1978 in India

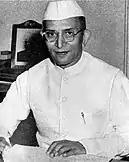
Morarji Desai

Prime Minister of India – Morarji Desai